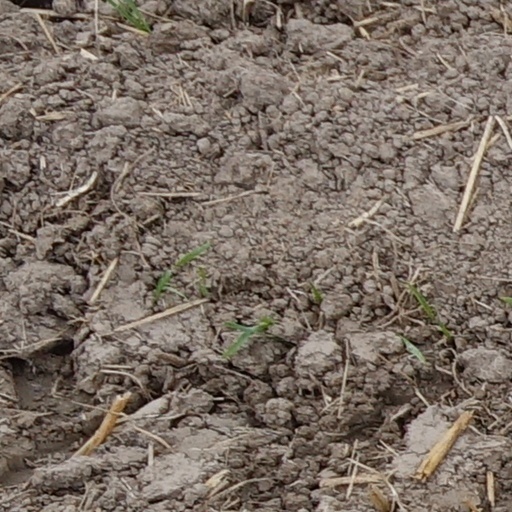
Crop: wheat